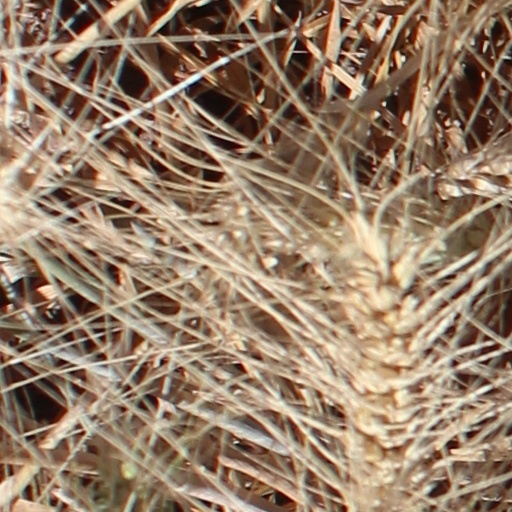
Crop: wheat